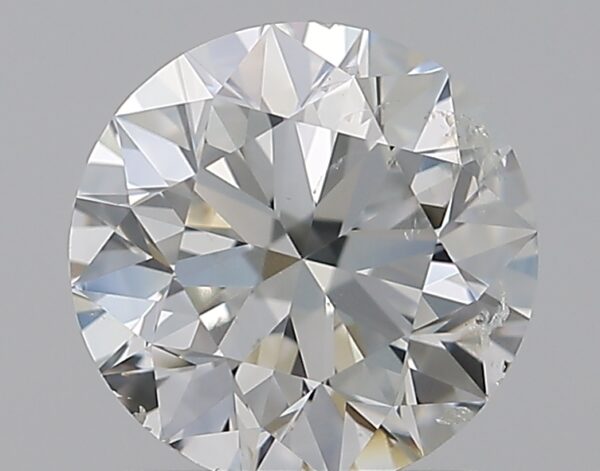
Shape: round
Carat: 1.2
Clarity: SI2
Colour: H
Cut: EX
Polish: EX
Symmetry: EX
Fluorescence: ST
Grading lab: GIA
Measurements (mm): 6.74 x 6.78 x 4.23